Jay Estate

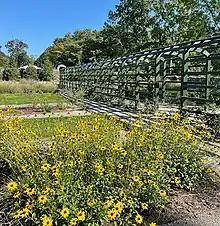
Historic Jay Gardens - Rose Arbor and Native Pollinator Room

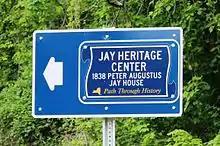
Path Through History designation 2014

The original estate gardens had wooden pales that were later replaced by stone fences. Sections of the dry laid stone walls that frame the spaces date from the late 1700s, 1822 and later. The gardens evolved and were even opened on occasion to the public in the 20th century.